U.S. Route 93 in Montana

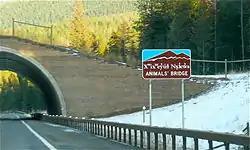
The "Animals' Bridge" on the Flathead Indian Reservation is used by grizzly and black bears.

US 93 enters Montana from Idaho at Lost Trail Pass and travels north descending through the Bitterroot National Forest. The highway continues along the Lewis and Clark Trail into the Bitterroot Valley toward Missoula, passing through Darby and Hamilton. At Lolo, US 12 joins from the west and they run concurrently northeasterly for , where US 93 heads due north on Reserve Street in Missoula. US 93 then joins I-90 and runs concurrently westward for to Wye, where it heads north.